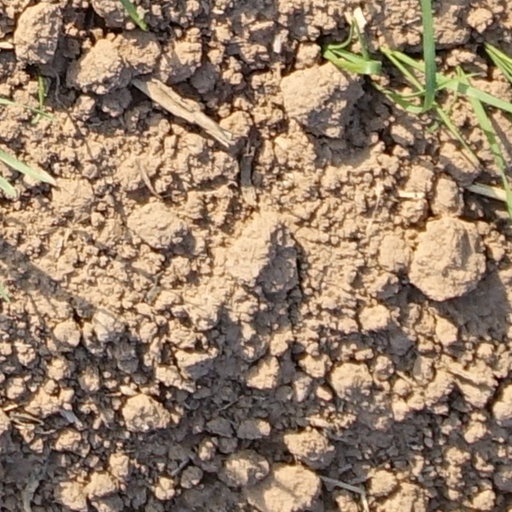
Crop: wheat